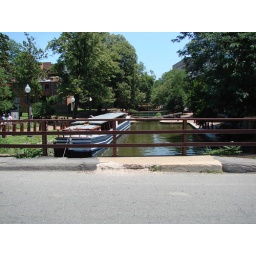
Canal boat from bridge. Trip started by lowering boat in lock area and the crew pulling it under the bridge by hand